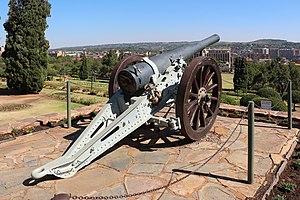
Rifled Breech-Loading 5 inch Naval Gun, Union Buildings, Pretoria, Afrique du Sud